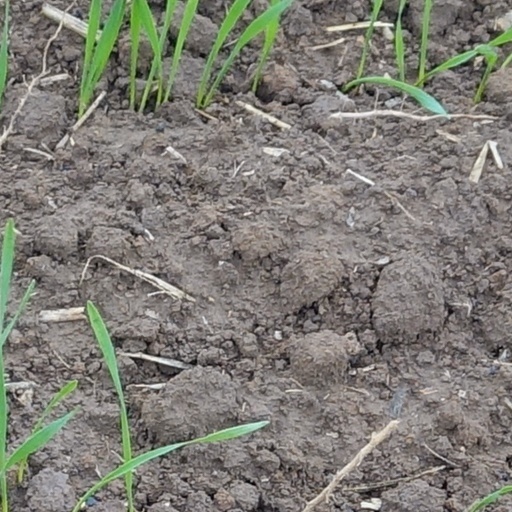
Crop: wheat